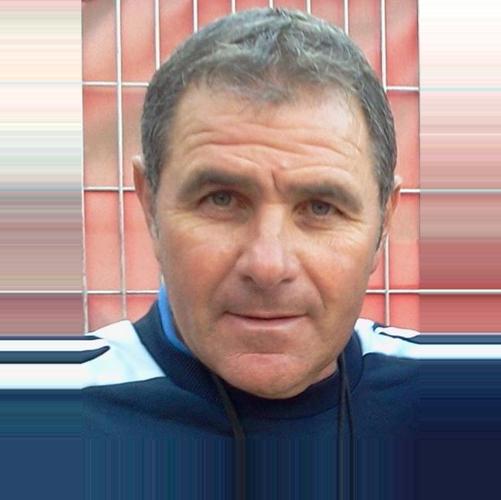
Age: 52